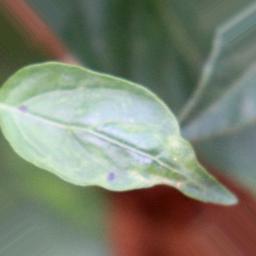
Label: healthy